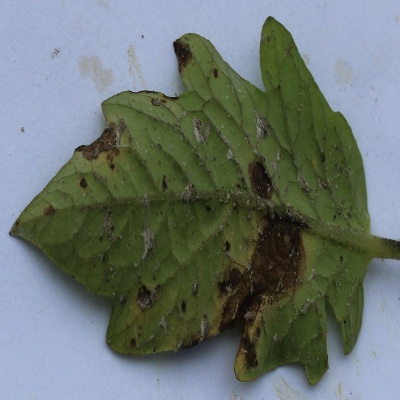
Crop: Tomato
Condition: septoria leaf spot